W.L.D. Johnson Neighborhood Library

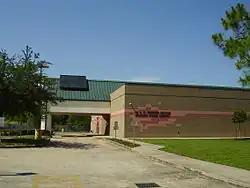
W. L. D. Johnson Branch

The W. L. D. Johnson Neighborhood Library is a Houston Public Library branch in Houston, Texas. It replaced the Carnegie Colored Library, a Carnegie Library established by Houston's African American community in the Fourth Ward that was demolished for Interstate Highway 45 construction in 1962. The current branch is located at 3517 Reed Road. The library is named after W.L.D. Johnson, Sr., a man who raised funds for the purchase of the Carnegie Colored Library and served on the board of directors of that library. The new library building was dedicated on June 16, 1964 and replaced the original Carnegie Colored Library.